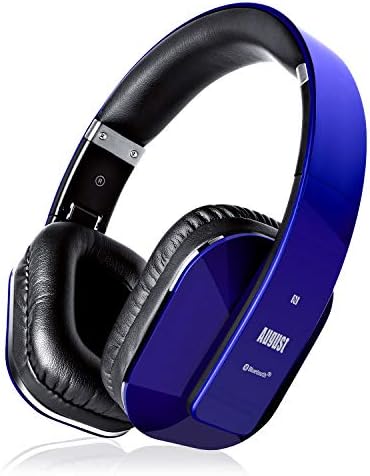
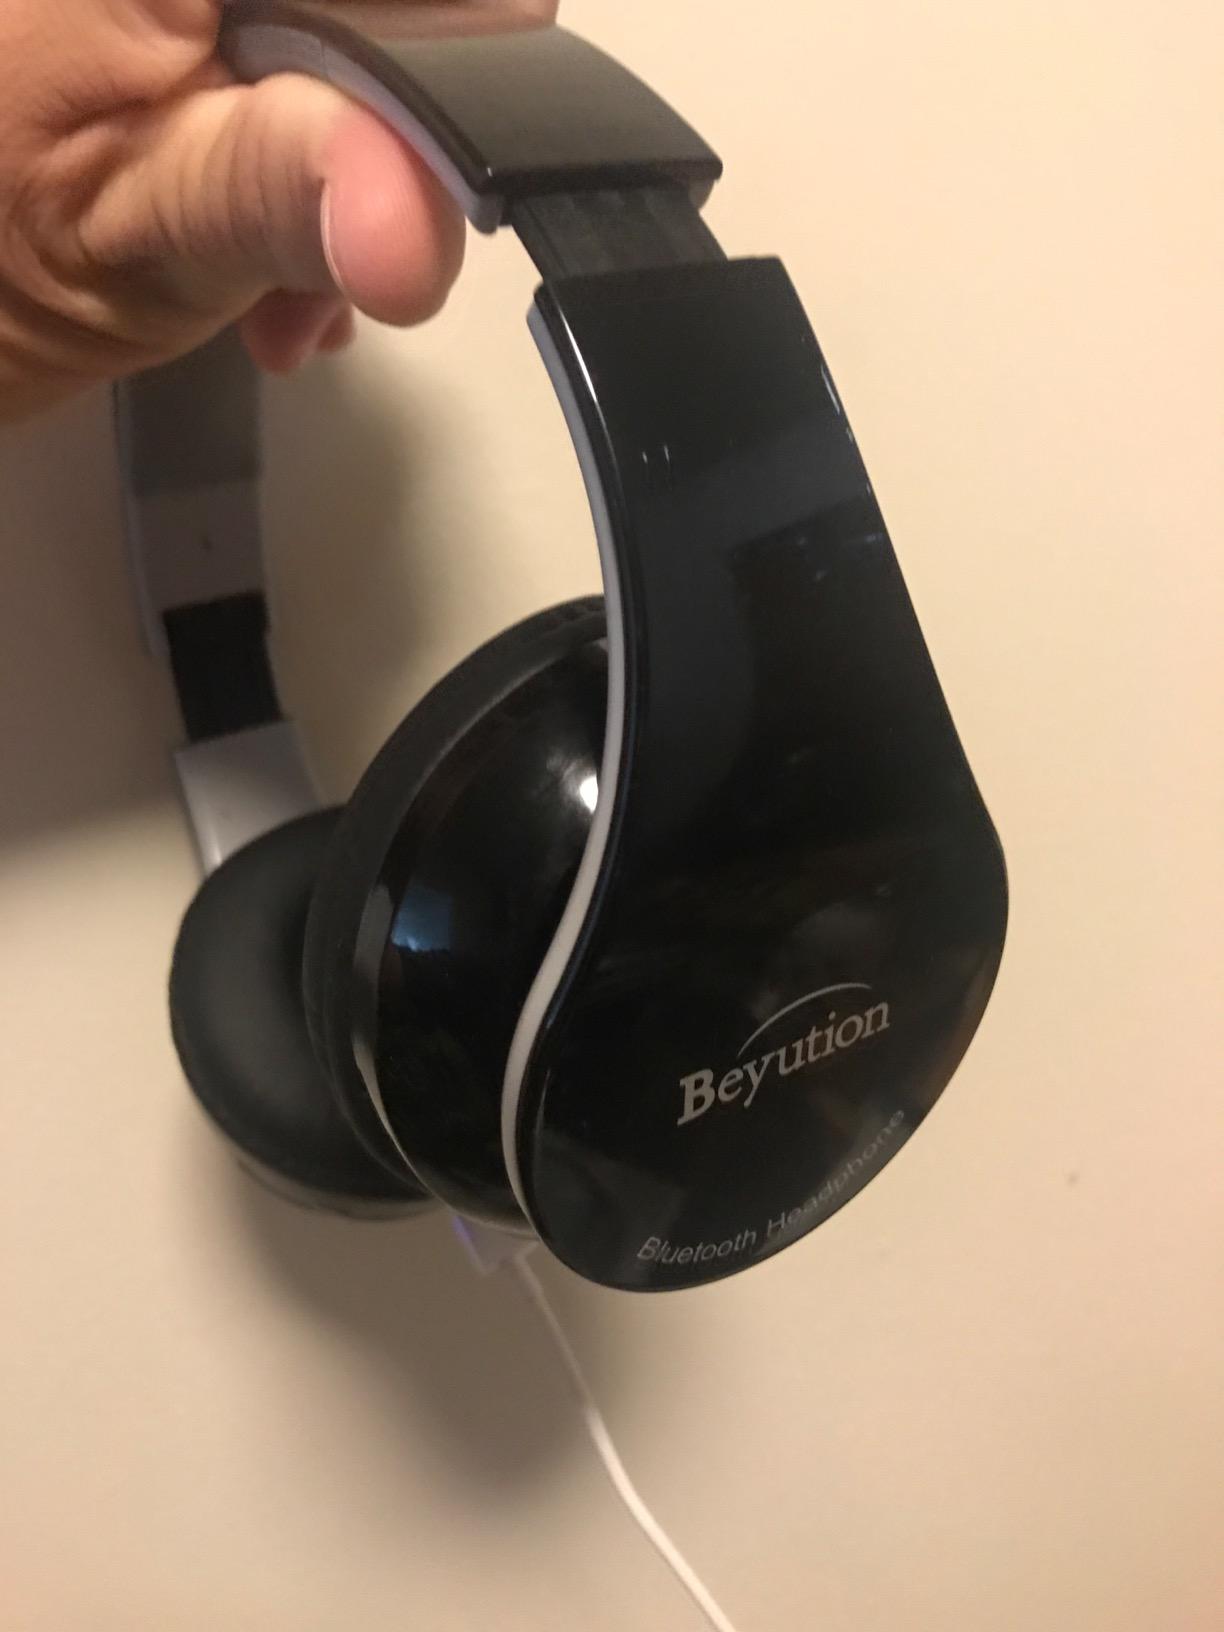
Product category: headphones
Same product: no